Nihonmatsu, Fukushima

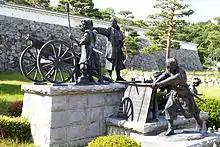
Monument of Nihonmatsu Boys Manifestation

Nihonmatsu has a long history of sake brewing, with several sake breweries headquartered in the city: